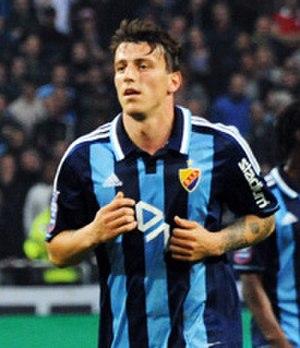
Erton Fejzullahu est un footballeur international suédois puis kosovar, né le 9 juin 1988 à Mitrovica. Il évolue au poste d'attaquant.